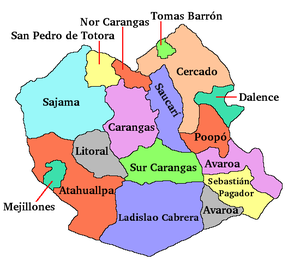
Le département d'Oruro est une subdivision de la Bolivie. Sa capitale est la ville d'Oruro. Sa population s'élevait à 417 817 habitants en 2005. Le département a été créé par la loi du 5 septembre 1826.